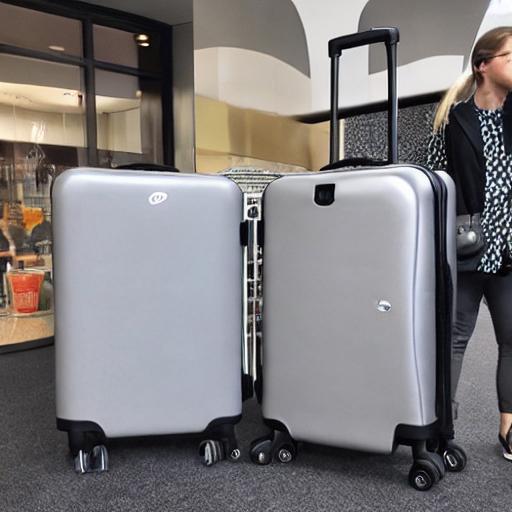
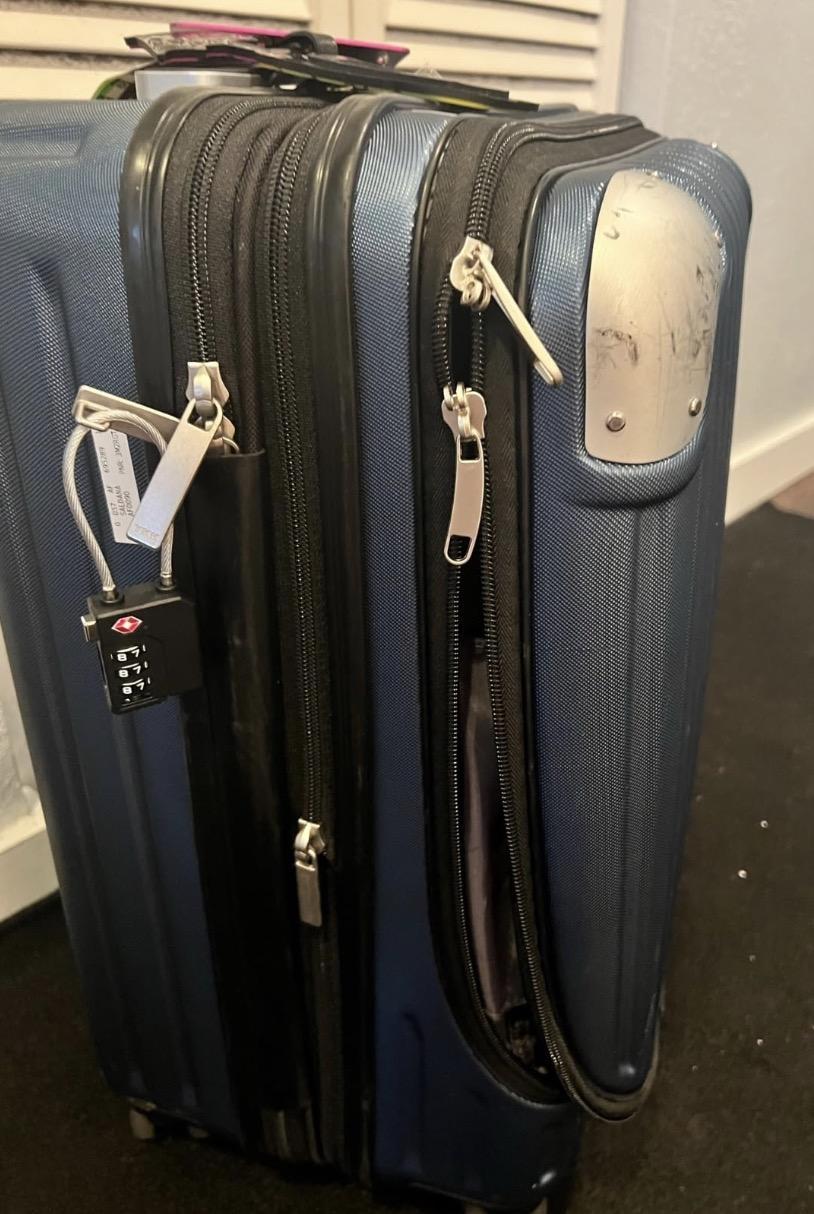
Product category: items_tea
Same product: no